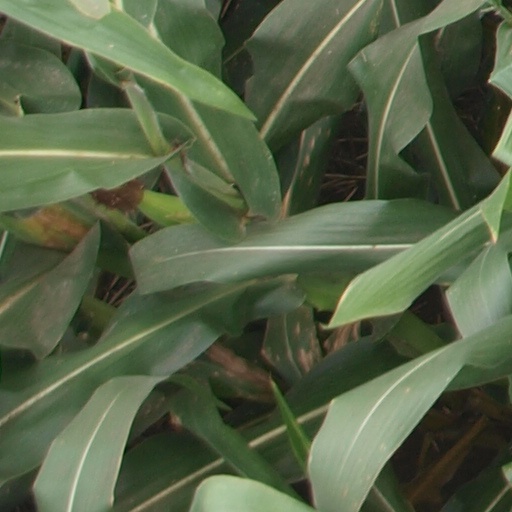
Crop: maize; corn